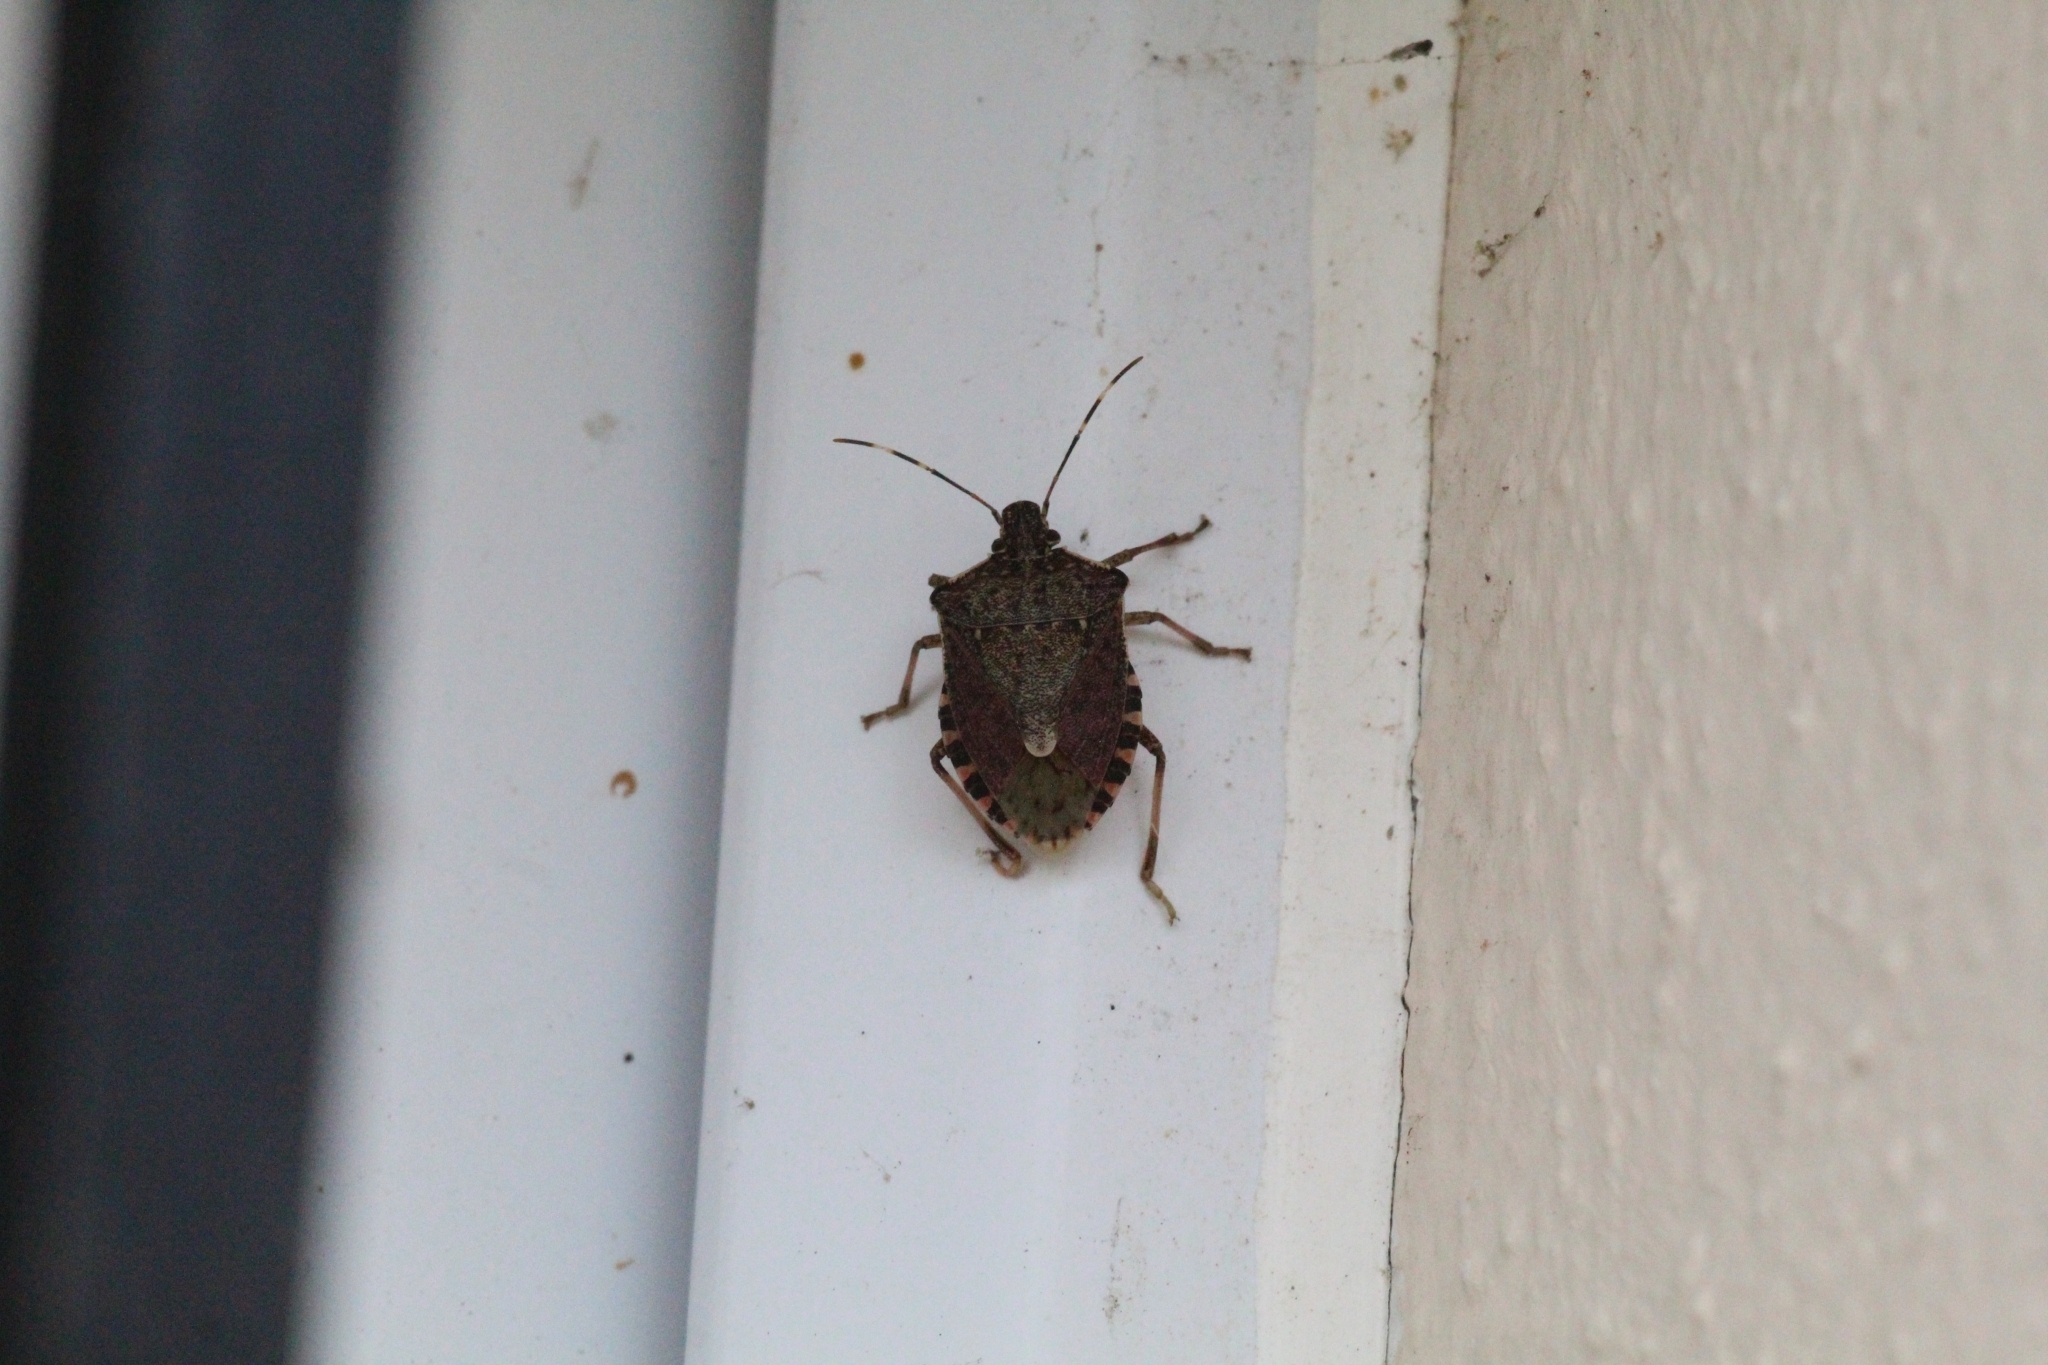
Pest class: stink_bug